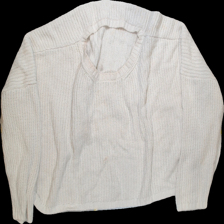
View: front
Type: Sweater
Category: Ladies
Brand: Not Applicable
Colors: White
Material: 100% visc
Cut: C-collar
Size: S
Season: All
Trend: No trend
Stains: Yes
Damage: 0
Price range: <50
Recommended usage: Export